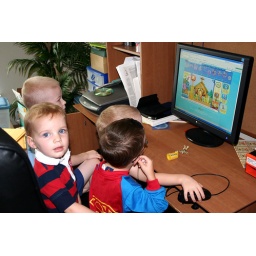
All four kids in one chair for computer time